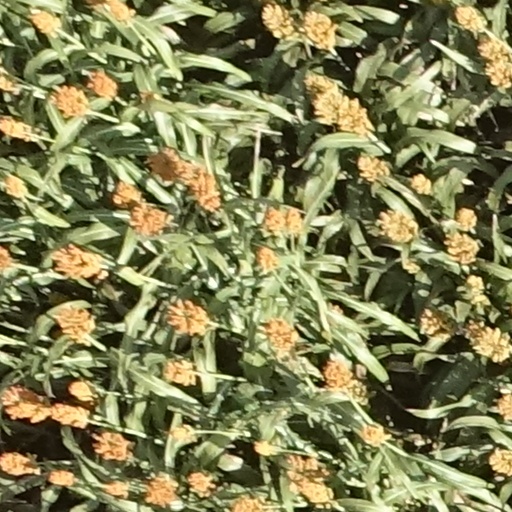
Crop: sorghum